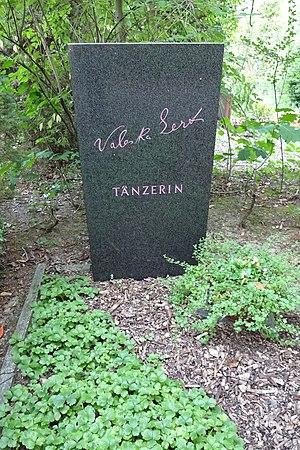
Gertrud Valesca Somes, dite Valeska Gert, née le 11 janvier 1892 à Berlin et morte entre le 15 et 18 mars 1978 à Kampen sur l’île de Sylt, est une danseuse, humoriste et actrice allemande.